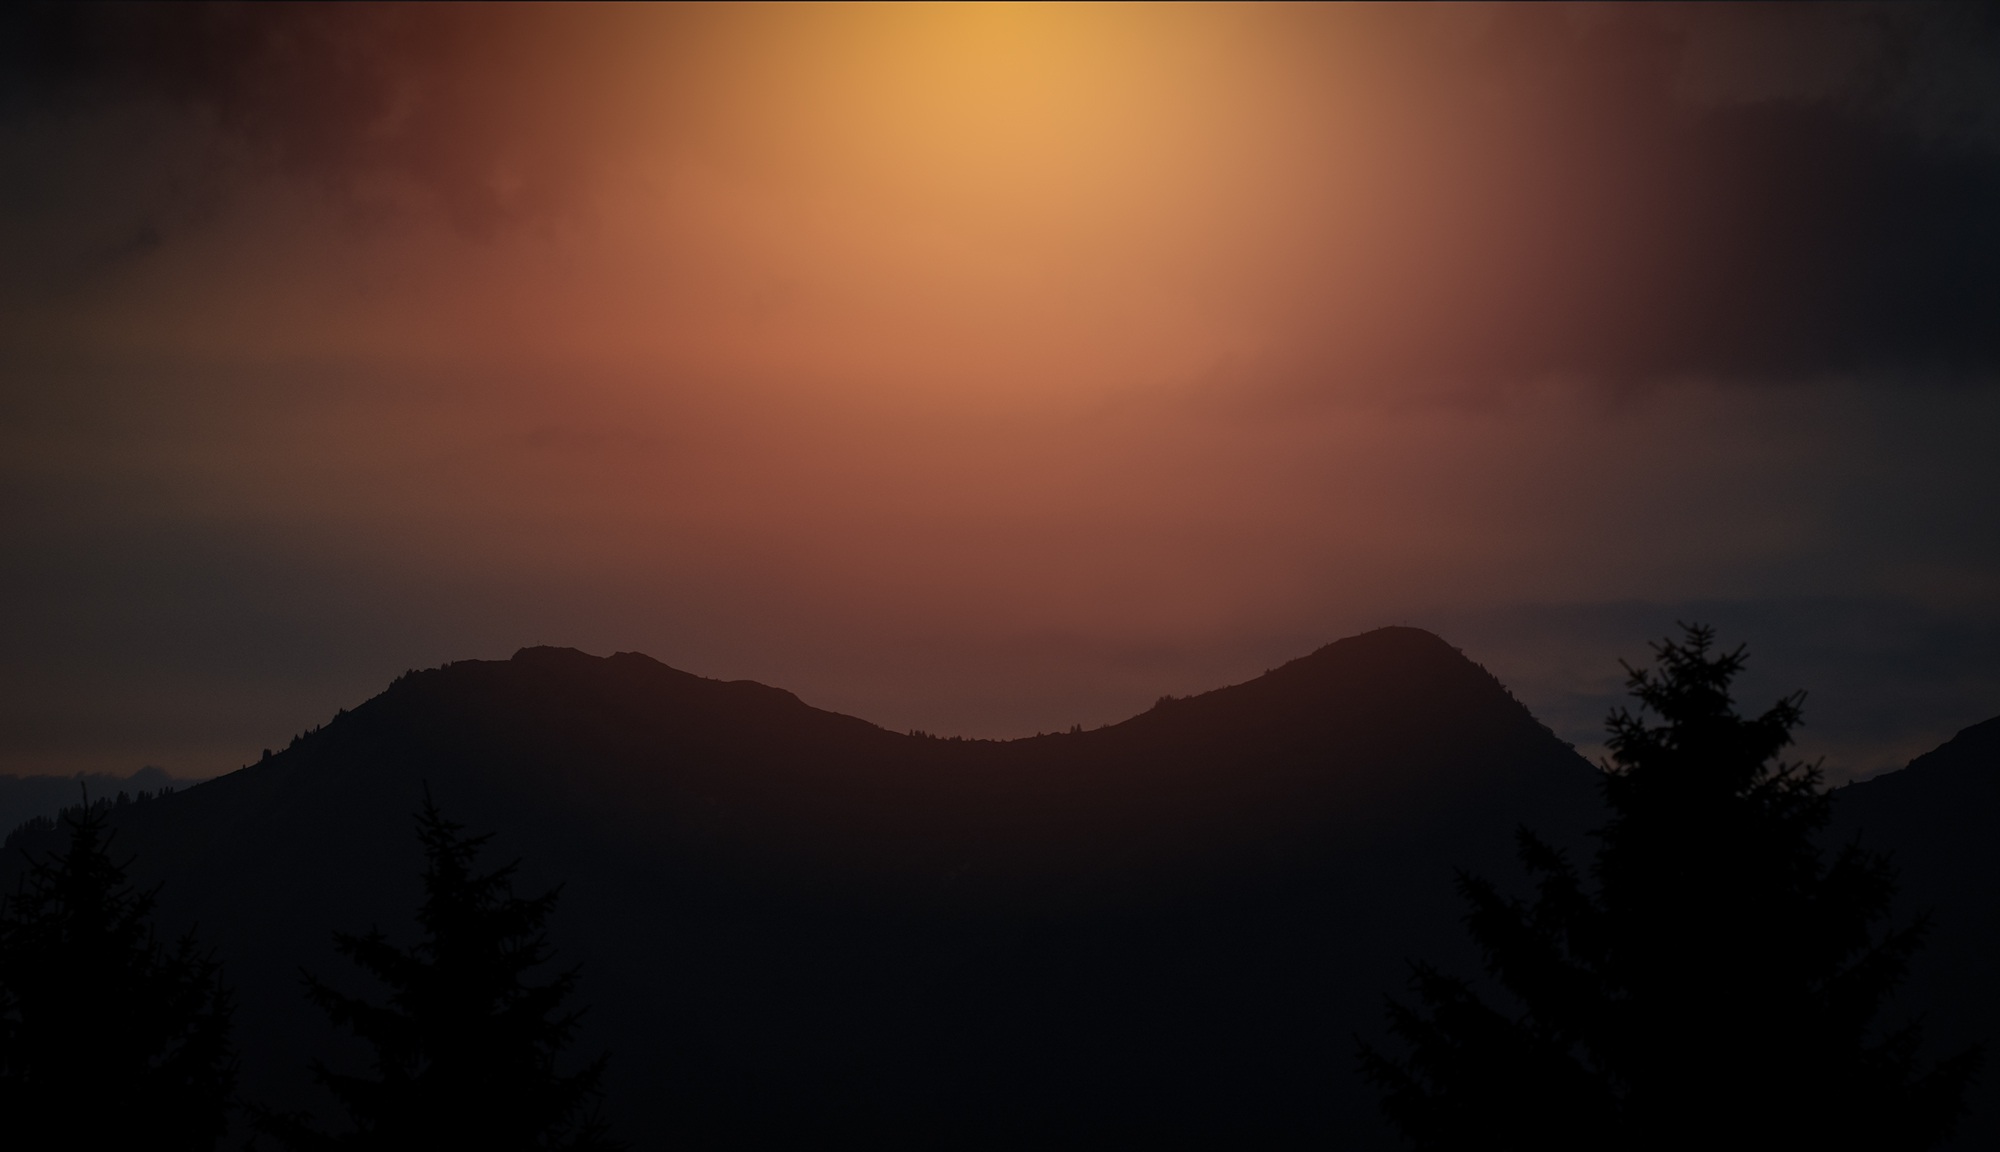
landscape, nature, outline, mountain, cloud, sky, sunrise, sunset, mist, night, sunlight, morning, dawn, atmosphere, dark, dusk, evening, darkness, lighting, mountains, screenshot, mountain peaks, atmospheric phenomenon, mountainous landforms